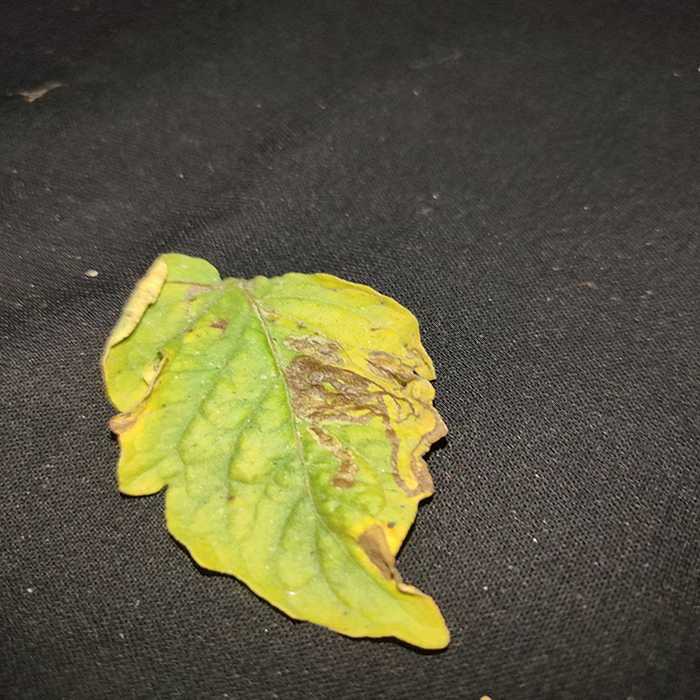
Plant: Tomato
Label: Tomato Bacterial spot